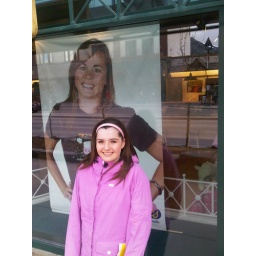
The girl in the window